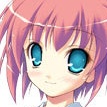
Portrait style: Anime Portrait